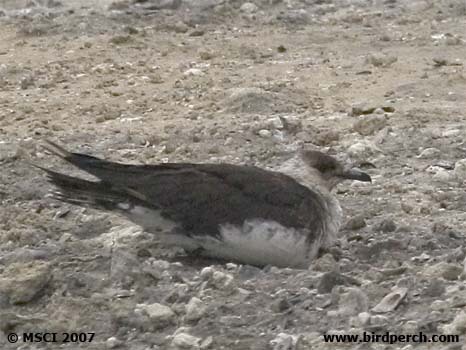
the bird has a black crown and a long black bill that is curved.
this bird has a white belly and breast with a gray crown and a long hooked bill.
a brown bird with long tail is of off-white color on its ventral side and dark brown color on its dorsal side.
this bird is black with white on its chest and has a long, pointy beak.
the bird has a white belly and breast, with a dark, dusty brown back, wing, and head crest.
this particular bird has a white belly and chest and gray secondaries
this bird has wings that are black and has a white bellybrown and gray sitting on rocksa medium size bird with a white belly, breast and throat with black wings.
this is a gray bird with a white breast and a gray beak that curves downwards at the tip
Species: Long Tailed Jaeger